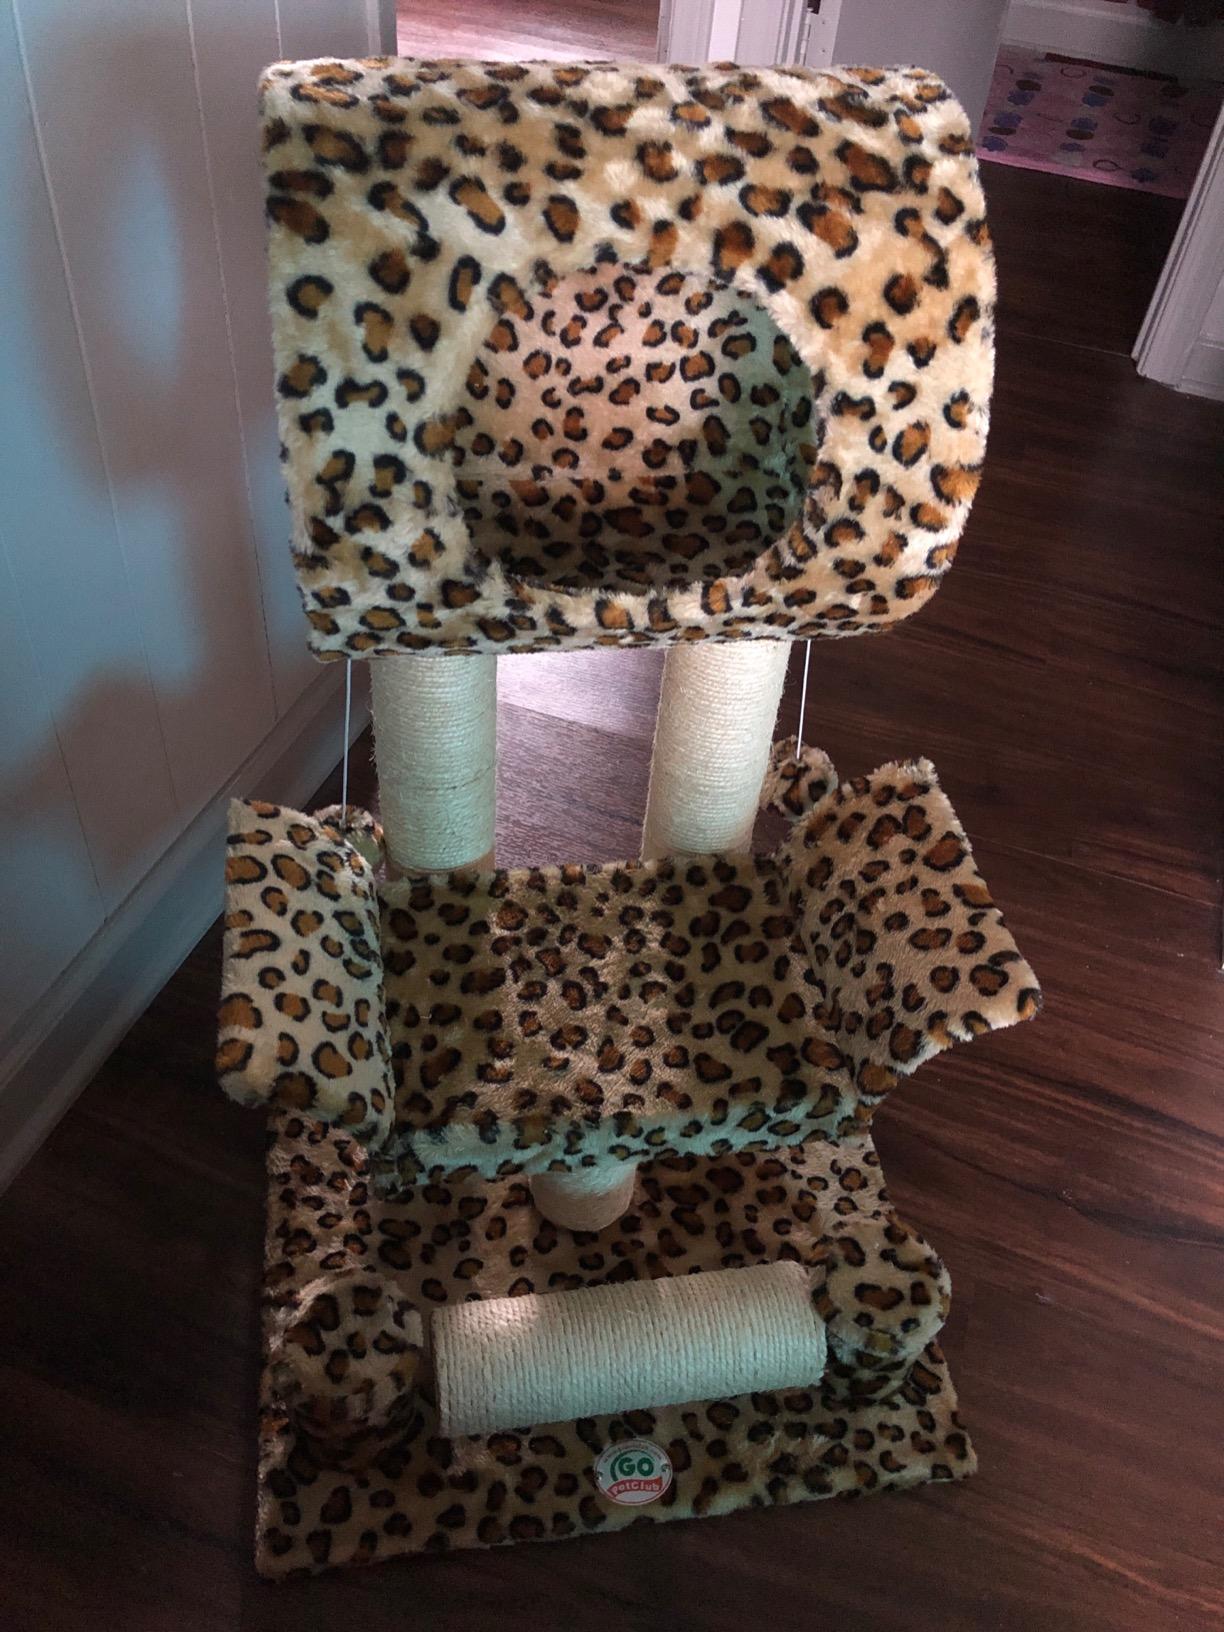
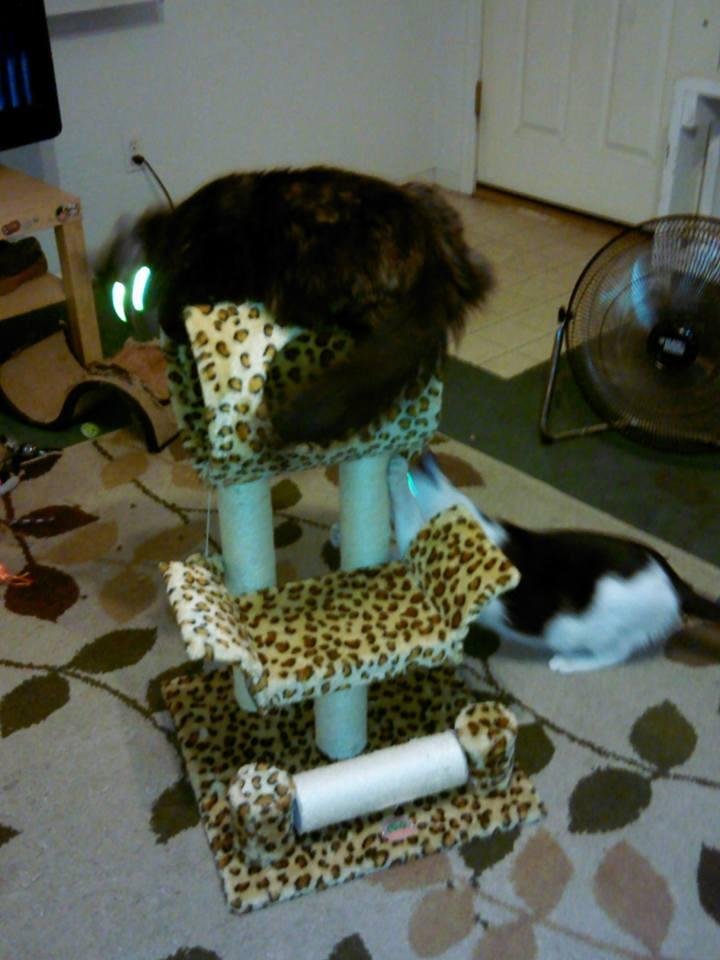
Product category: items_cat tree
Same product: yes